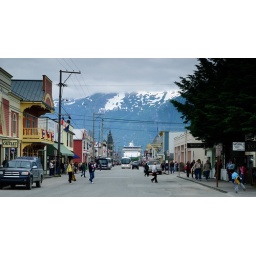
Skagway main street with a cruise ship in the background